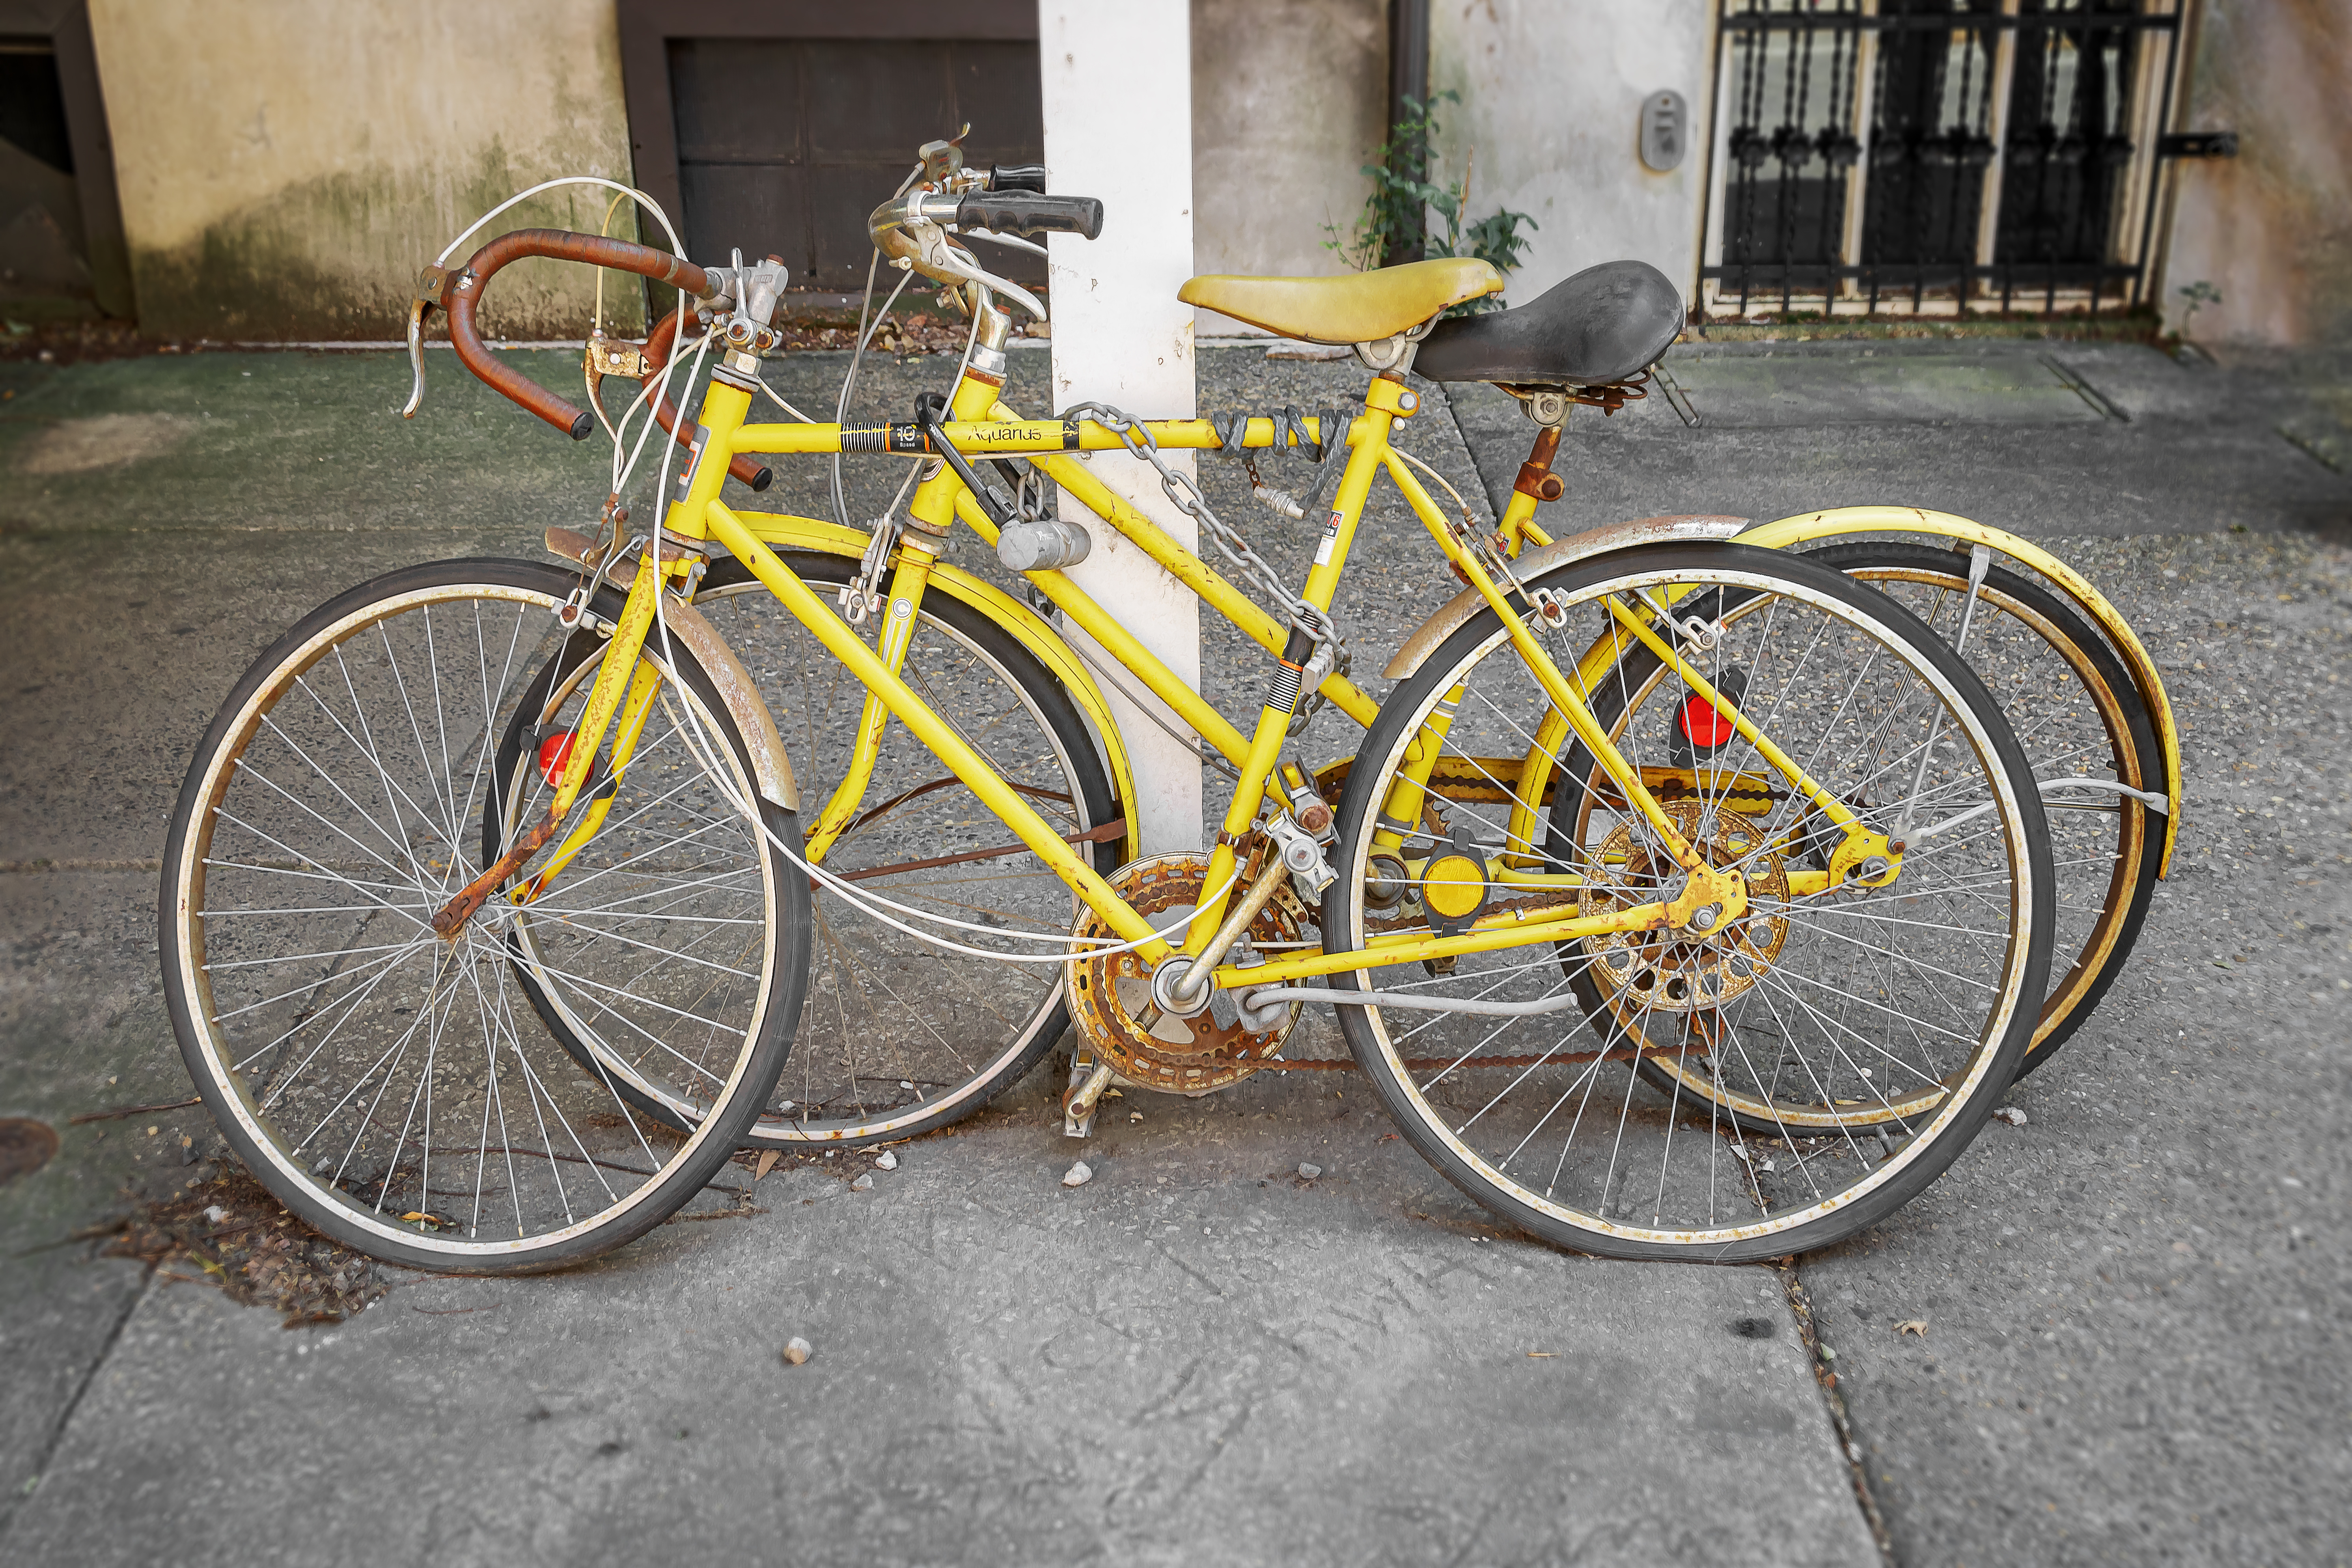
Midtown Village, geotagged, pennsylvania, philadelphia, united states, usa, 912 Pine Street, abandoned, Abandoned Bicycle, Abandoned Bicycles, america, American City, bicycle, Bicycle In The City, bicycles, building, city, city life, city scene, city street, cityscape, Commonwealth of Pennsylvania, day trip, destination, downtown, Downtown Life, Downtown Philadelphia, Downtown Philly, flat tire, people mover, Philadelphia County, Philadelphia PA, Philadelphia Pennsylvania, philly, Philly PA, PHL, sony, SONY a6500, SONY Alpha 6500, sony mirrorless, street, street photography, street scene, tourist, travel, Travel Philadelphia, Travel Photo, travel photography, US City, World Cities, land vehicle, bicycle wheel, vehicle, bicycle part, bicycle tire, bicycle frame, bicycle accessory, bicycle fork, spoke, bicycle handlebar, yellow, bicycle saddle, bicycle drivetrain part, snapshot, mode of transport, road bicycle, transport, bicycles equipment and supplies, Bicycle stem, hybrid bicycle, Hub gear, sports equipment, racing bicycle, wheel, Bicycle seatpost, photography, tire, rim, crankset, plant, groupset, parking, cyclo cross bicycle, road, road surface, metal, bicycle pedal